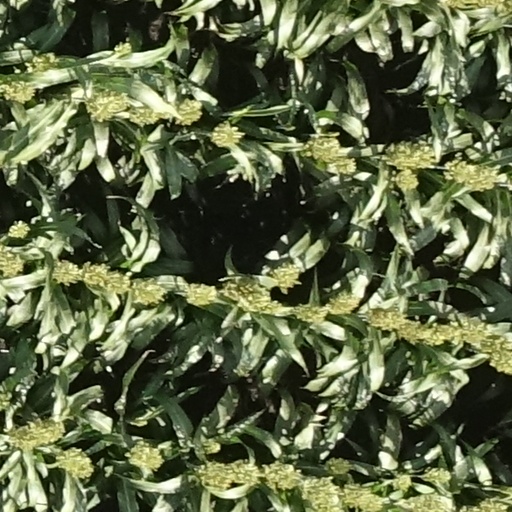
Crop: sorghum